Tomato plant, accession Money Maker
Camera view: vertical (180 deg); turntable rotation: 330 degrees
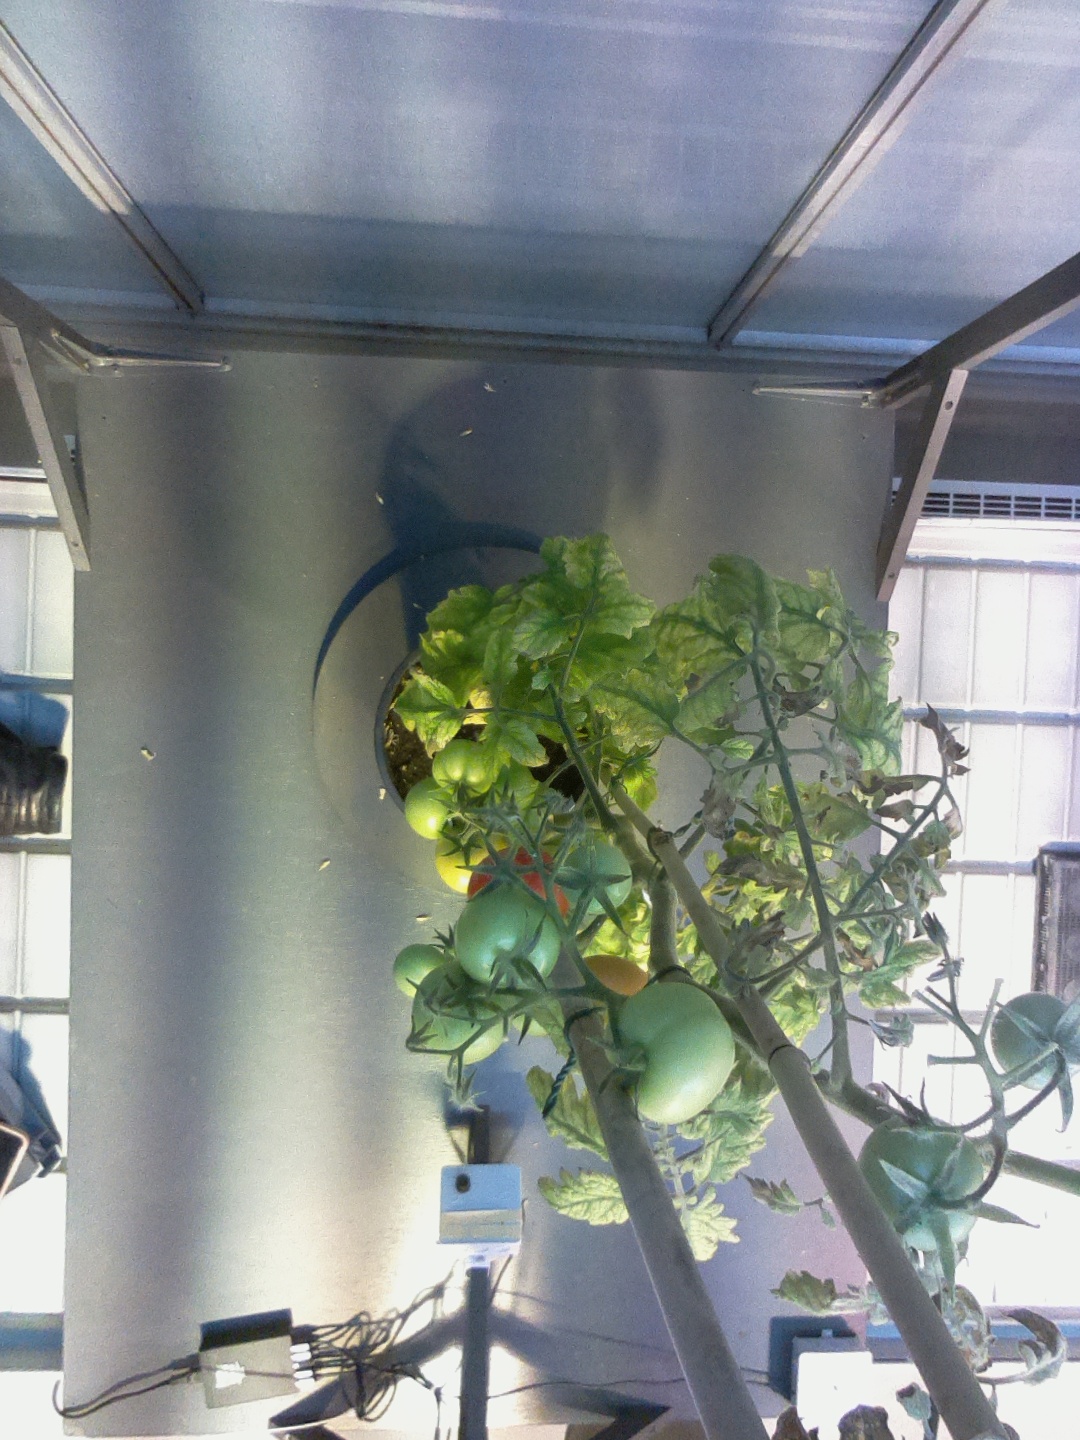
BBCH growth stage 81: 10%-20% of fruits show typical fully ripe color